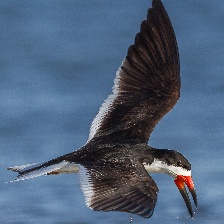
Species: BLACK SKIMMER
Scientific name: RYNCHOPS NIGER